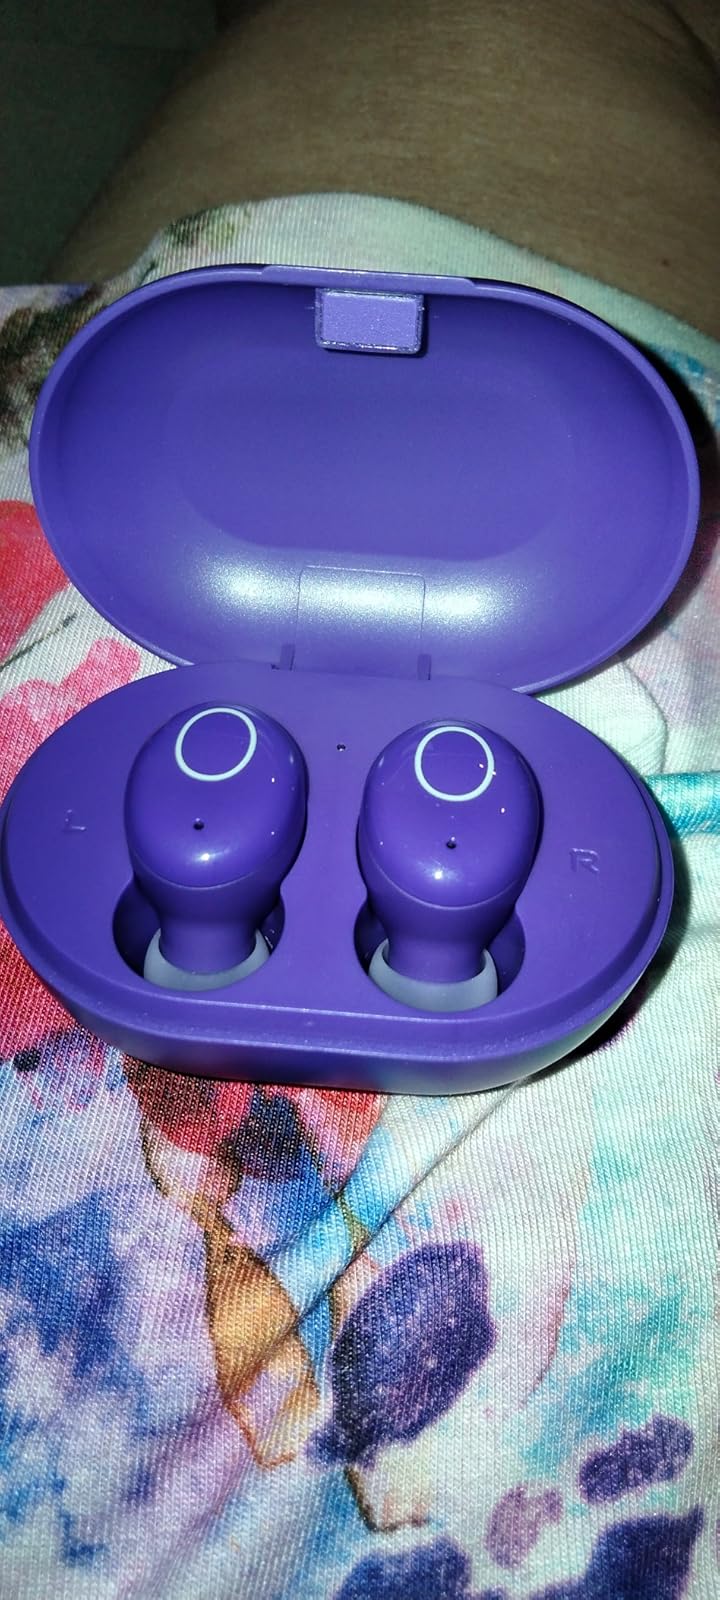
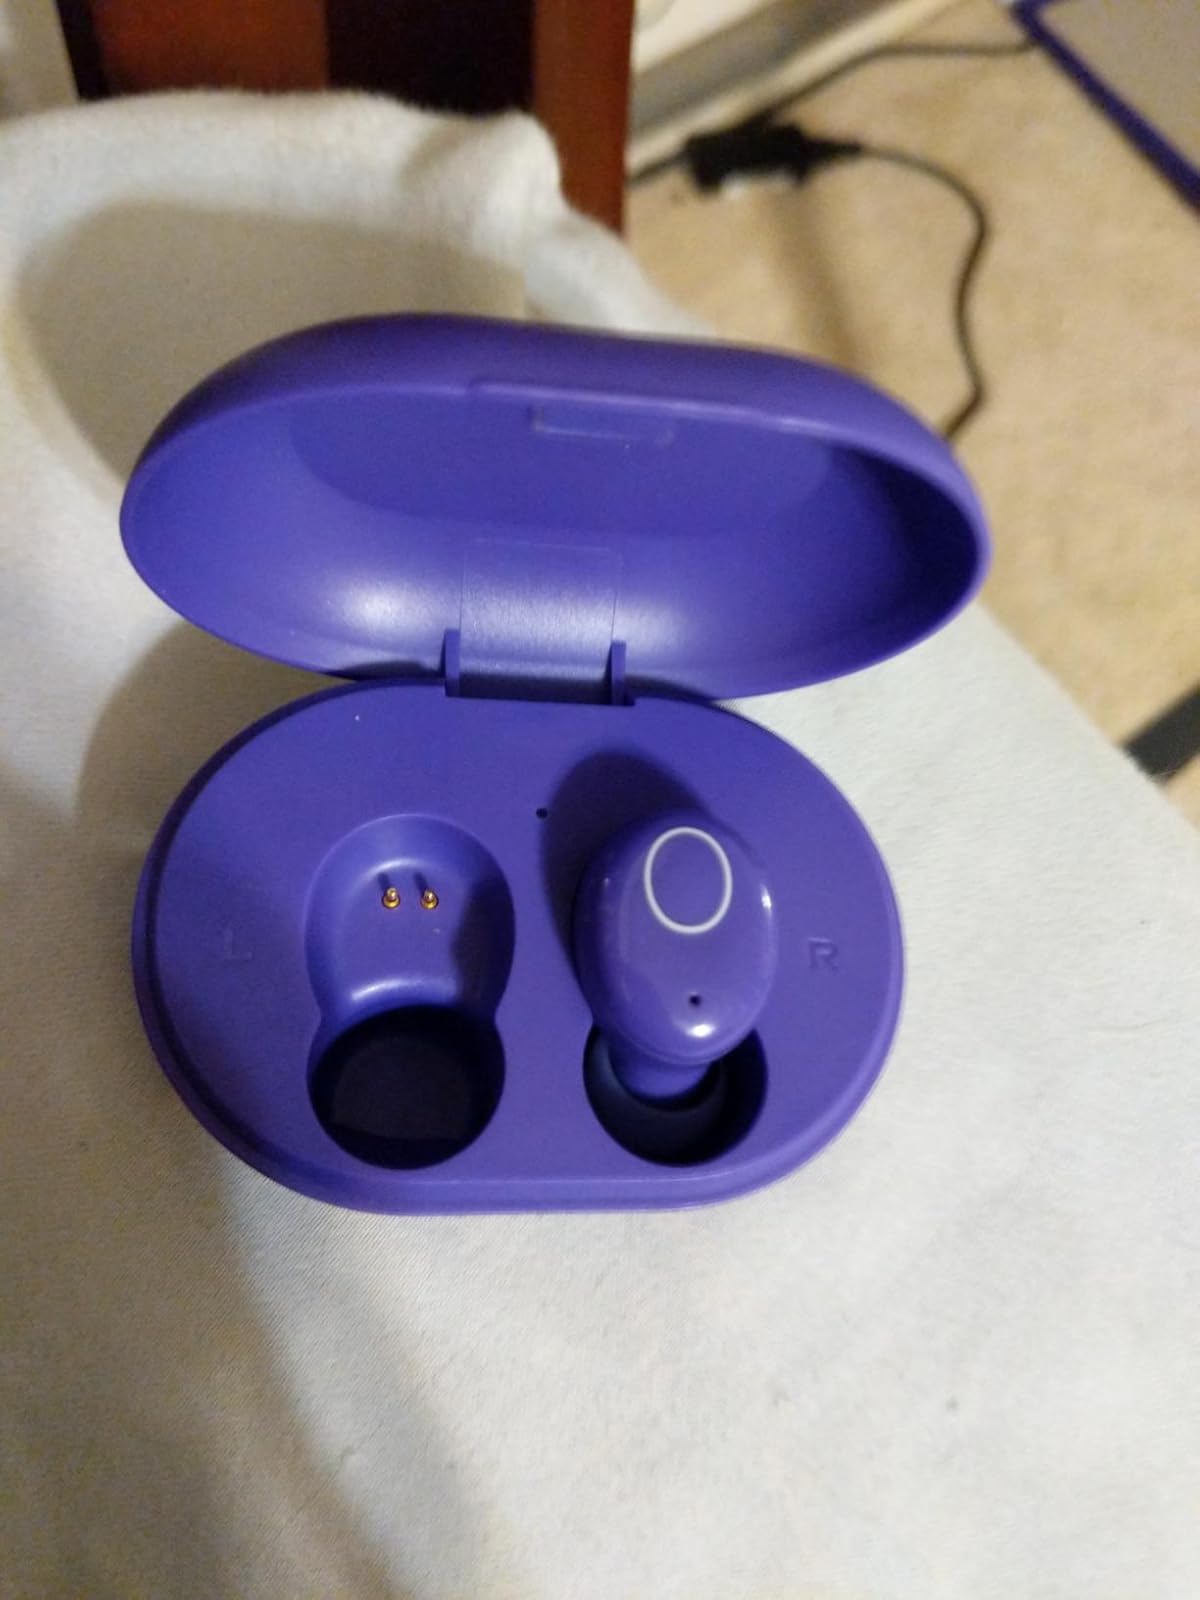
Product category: earbuds
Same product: yes